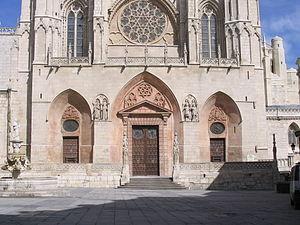
Patrimoine mondial, troisième cathédrale d'Espagne par ses dimensions, après Séville et Tolède, la cathédrale Sainte-Marie de Burgos, remarquable édifice gothique, a su adapter le style fleuri venu de France et d'Allemagne au style décoratif espagnol. Les nombreuses œuvres d'art qui se trouvent à l'intérieur en font un grandiose musée de la sculpture gothique européenne.